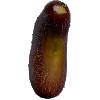
Label: Cucumber Ripe 1